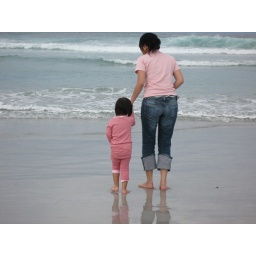
Fun @ the beach - near the house